Ultimaker

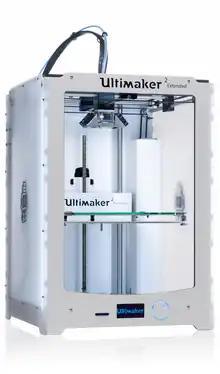
The Ultimaker 2 Extended

The Ultimaker 2 Go is a compact and portable version of the Ultimaker 2. The printer has an exceptionally small build volume of just 120x120x115mm, allowing it to be moved from place to place in the special backpack provided. The Ultimaker 2 Go's smaller size does come at a cost, however as the build plate is not heated and it is thus highly recommended to apply masking tape to the build plate before printing.